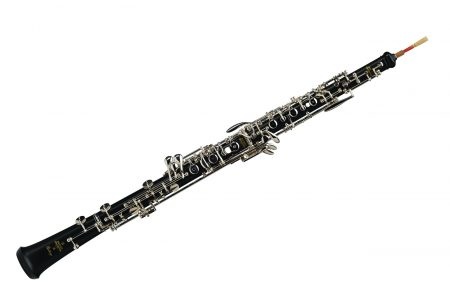
Buffet Crampon Prodige Conservatoire Oboe
The Prodige BC4062 oboe features important technical, aesthetic and acoustic improvements that will allow beginners and experienced enthusiasts to progress quickly. An intense period of research and development has unfolded into an easy-to-play instrument that facilitates mastery of the most difficult low register. The Prodige oboe allows for smooth transitions from one octave to another. It helps students master sound output and control the air flow, which is important in the first years of study. Oboists will be highly satisfied by the acoustic homogeneity of this oboe, which sound comes very close to that of a professional instrument. Manufactured in the Buffet Crampon workshops in Germany, Prodige is not only reasonably priced but is also, quite simply, perfect for learning to play.
Brand: Buffet Crampon
Category: Arts & Entertainment > Hobbies & Creative Arts > Musical Instruments > Woodwinds > Oboes & English Horns > Oboes